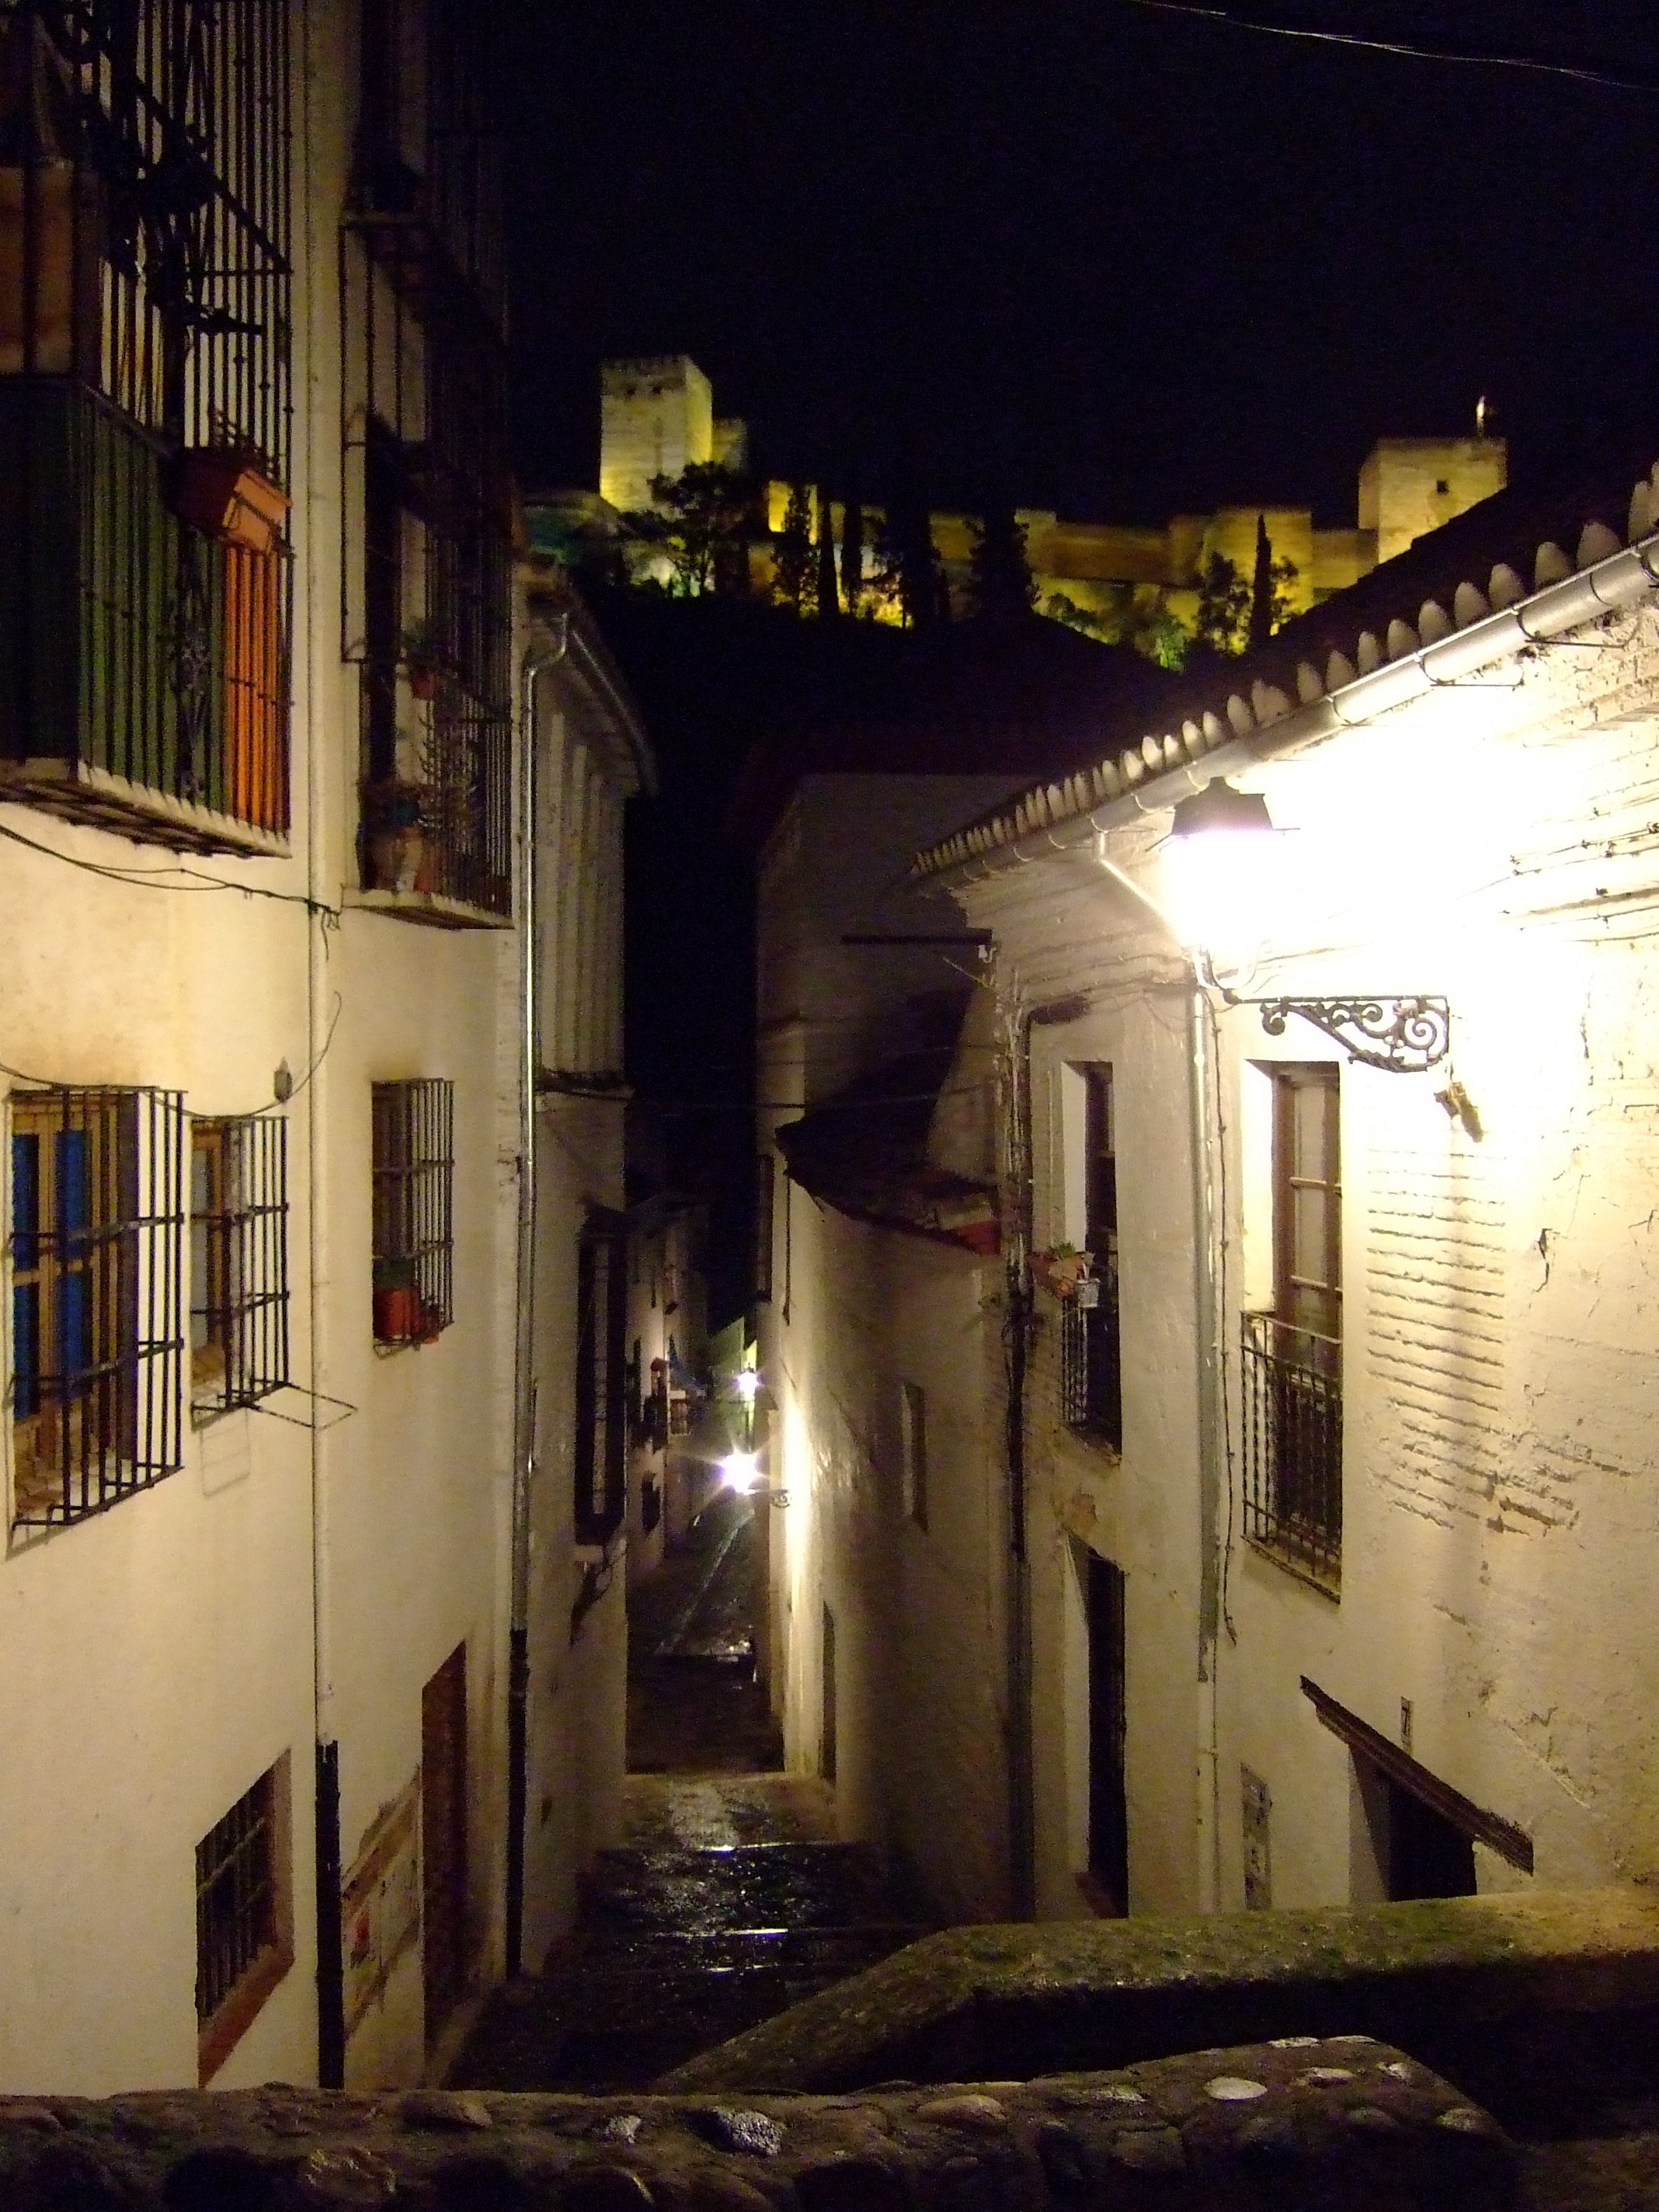
light, road, street, night, house, town, alley, darkness, lighting, spain, infrastructure, andalusia, granada, alhambra, urban area, albayc n, ancient history